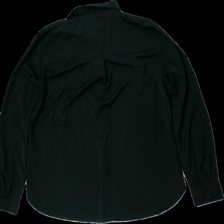
View: back
Type: Shirt
Category: Ladies
Brand: H&M
Colors: Black
Material: 100% polyester
Cut: Regular
Size: M
Season: All
Damage location: top center
Damage 2 location: bottom right
Damage 3 location: middle left
Price range: 50-100
Recommended usage: Reuse
Description: svart skjorta